Nikolai Minsky

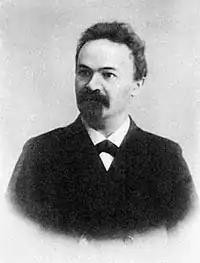

Nikolai Minsky and Nikolai Maksimovich Minsky are pseudonyms of Nikolai Maksimovich Vilenkin (Виле́нкин; 1855–1937), a mystical writer and poet of the Silver Age of Russian Poetry.